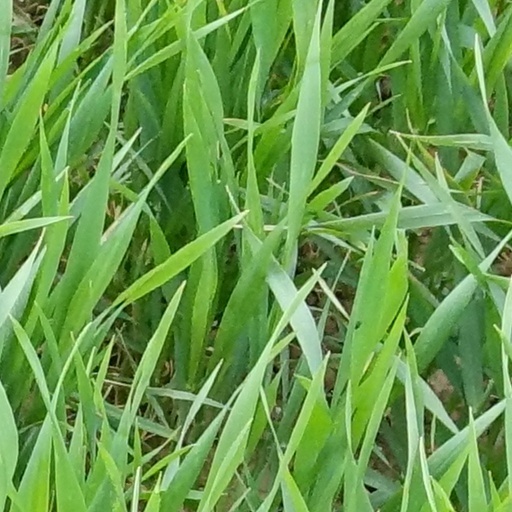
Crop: wheat